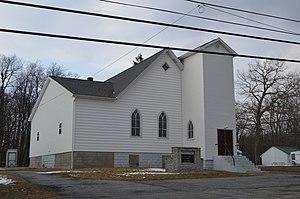
Broad Top City est un borough situé au sud-ouest du comté de Huntingdon, en Pennsylvanie, aux États-Unis. En 2010, il comptait une population de 452 habitants. Le borough est incorporé le 19 août 1868.